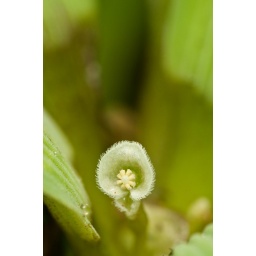
Fakahatchee Strand. Look close and you'll see a cute little &amp;quot;Jack in the pulpit&amp;quot; like flower (spathe)